Volagi Cycles

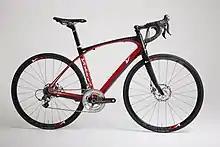
Volagi Liscio

Volagi Cycles was an American company that manufactured bicycles and related components. Founded in 2010 by two bicycle industry designers, Robert Choi and Barley Forsman, Volagi had six international distributors, as well as eighty bicycle dealers in the United States.